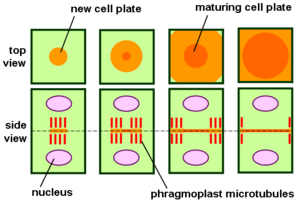
Les Phragmoplastophyta, ou Phragmoplastophytes, sont une division de végétaux regroupant les plantes terrestres et quelques groupes d'algues.